The Letterpress

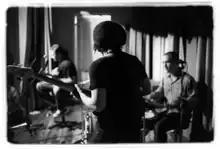

The Letterpress was a rock band from Mesa, Arizona, most widely known for its lack of guitars, as the band originally only consisted of two basses and a drum set.